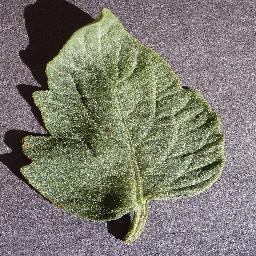
Label: Tomato___healthy